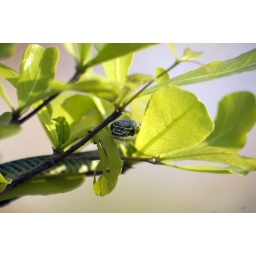
Flying green tree snake in my yard. Mildly poisonous... interesting and beautiful snake.